Joey Galloway

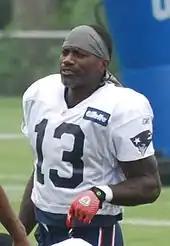
Galloway with the Patriots in 2009

Galloway was selected by the Seattle Seahawks in the first round with the eighth overall pick in the 1995 NFL draft. He made an immediate impact for the Seahawks, setting franchise season records for a rookie with 67 receptions, 1,067 receiving yards and three 100-yard games. He also had success as a punt returner, returning 36 punts for 360 yards and a touchdown.